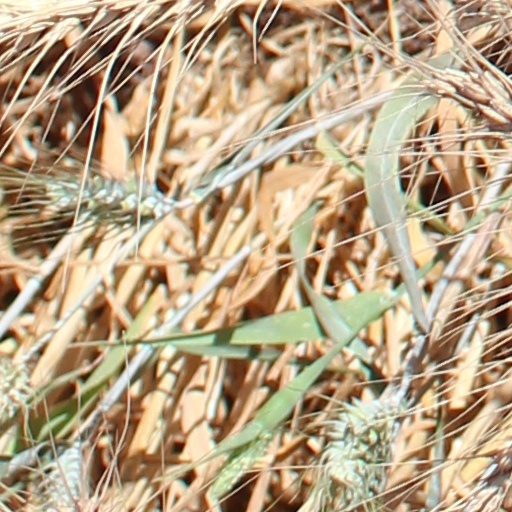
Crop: wheat